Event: Nepal Earthquake
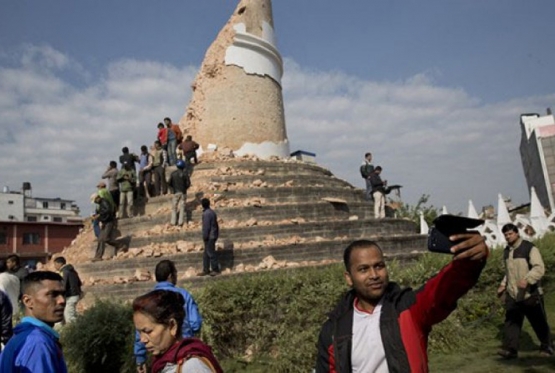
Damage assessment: damage